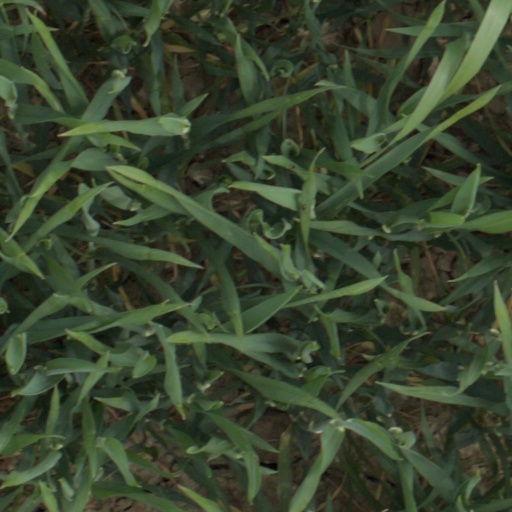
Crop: wheat